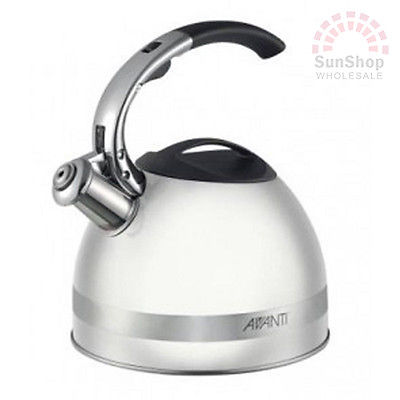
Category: kettle